Jimmy W. Phipps

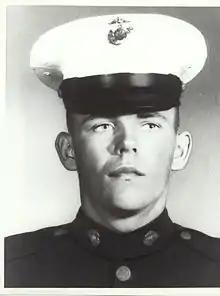
Jimmy W. Phipps, posthumous Medal of Honor recipient

Jimmy Wayne Phipps (November 1, 1950 – May 27, 1969) was a United States Marine who posthumously received the Medal of Honor for his heroic actions on May 27, 1969, in the Vietnam War.